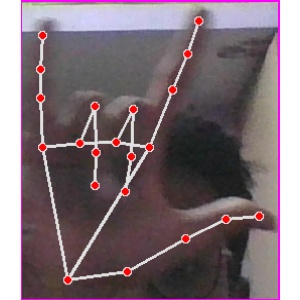
अक्षर: व